Return to Montauk

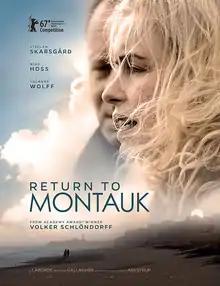

Return to Montauk (Rückkehr nach Montauk) is a 2017 German drama film directed by Volker Schlöndorff. It was selected to compete for the Golden Bear in the main competition section of the 67th Berlin International Film Festival.